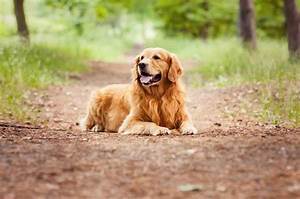
Label: cane